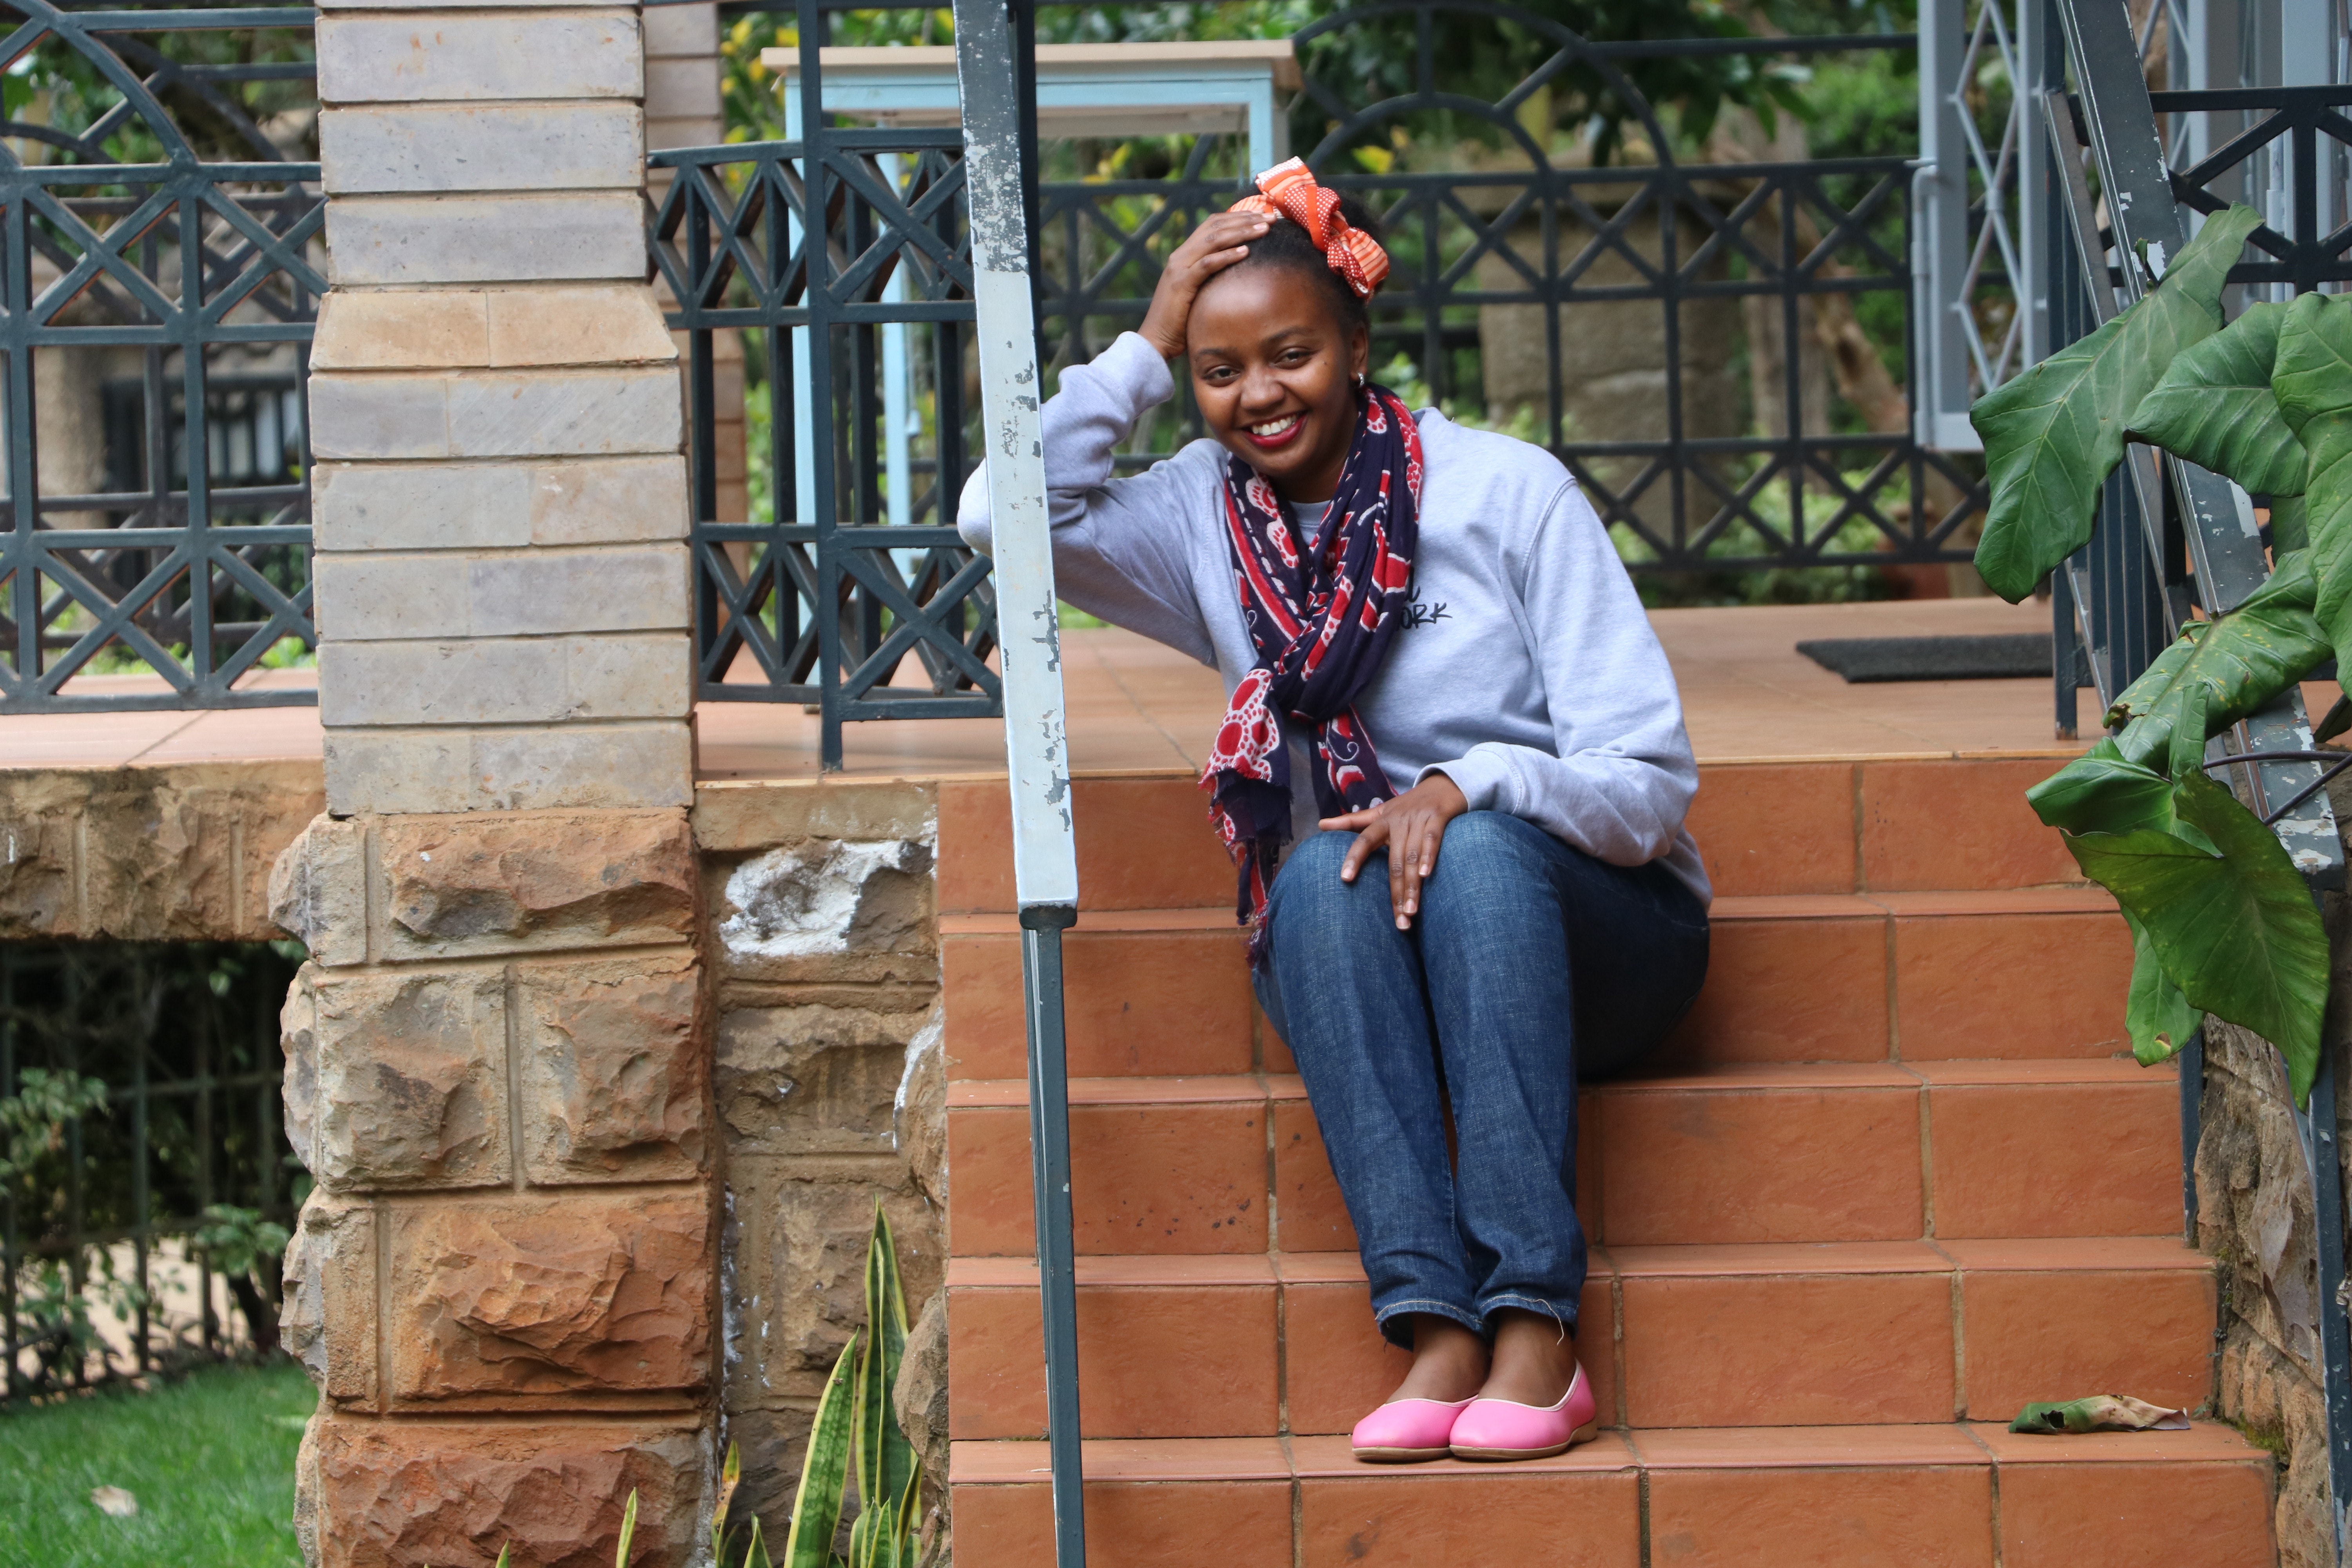
botany, adaptation, plant